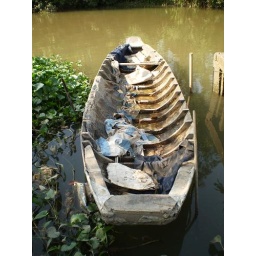
lots of these primitive boats in the mekong river in cambodia used in everyday life